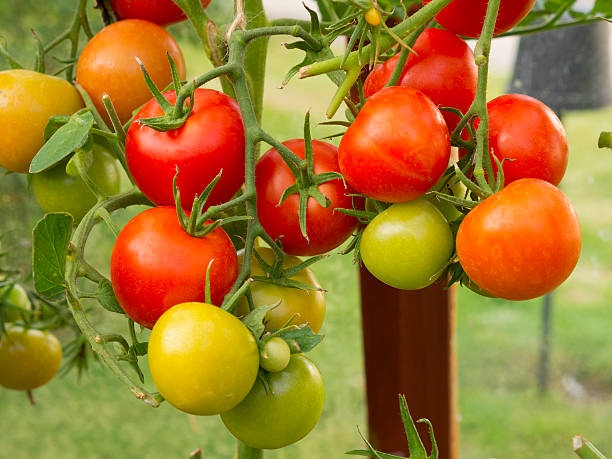
Label: tomato